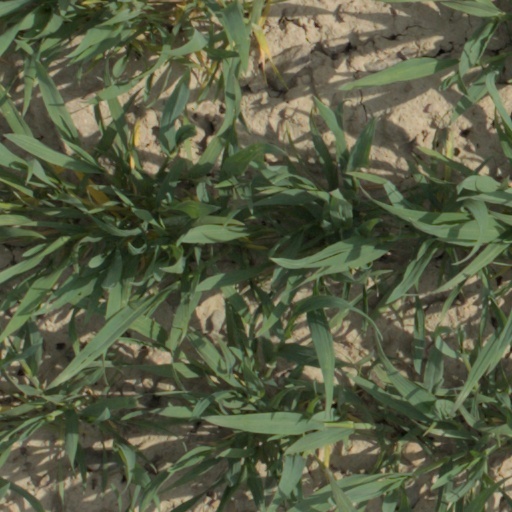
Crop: wheat